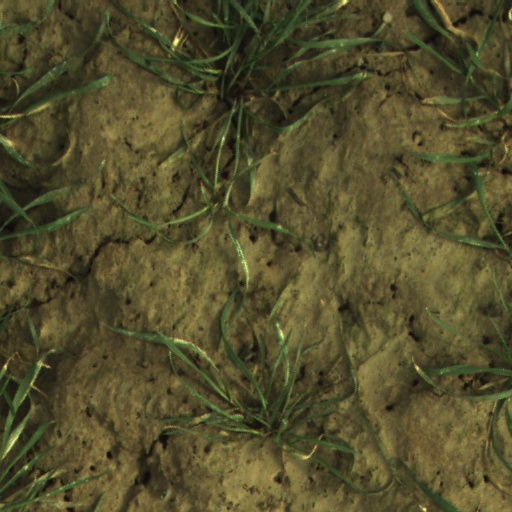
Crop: wheat